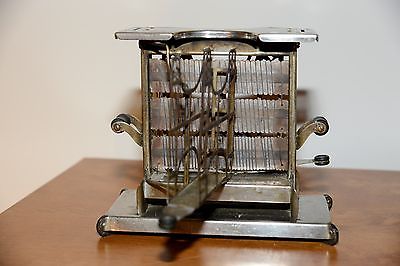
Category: toaster